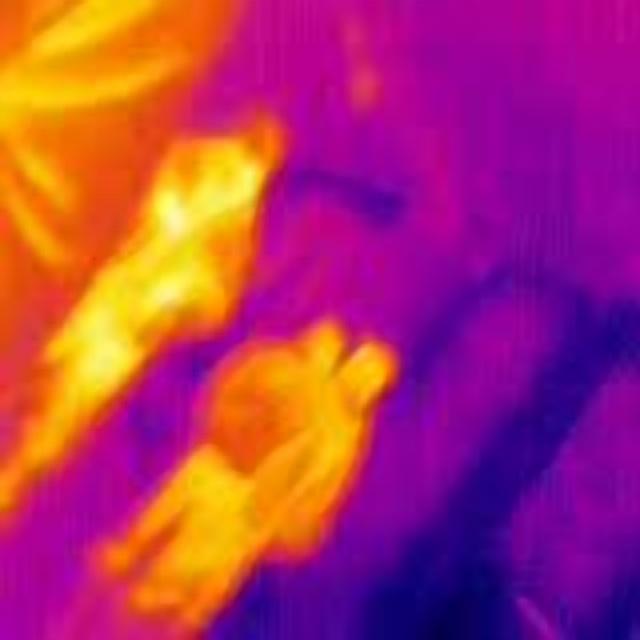
Detected objects:
label: person
label: person
label: person
label: person